Postal codes in Bulgaria

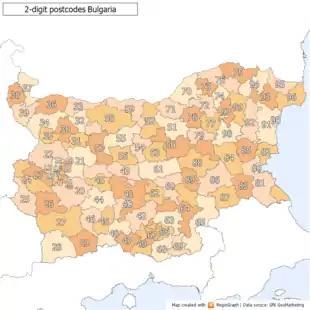
2-digit postcode areas Bulgaria(defined through the first two postcode digits)

Bulgarian postal codes have four digits. There are no separator characters. Below the first digit for each of the provinces of Bulgaria is shown.